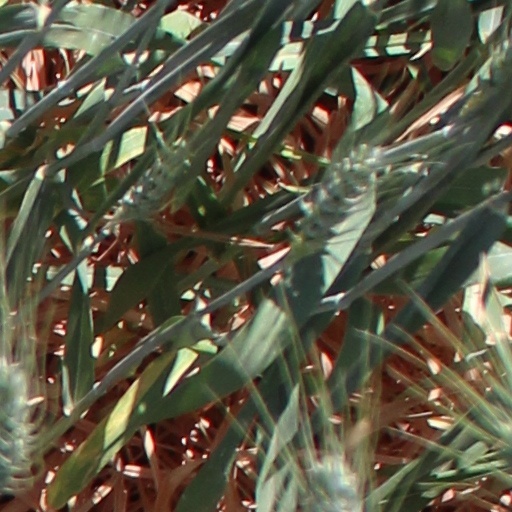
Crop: wheat